Limerick

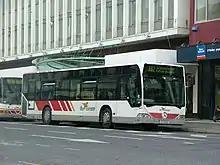
City Centre bus service

Limerick city's nightlife is supported by a number of nightclubs and pubs which offer music. For example, Dolan's Warehouse is a small music venue that hosts local, national, and international folk, indie, jazz, rock, and traditional Irish music acts.